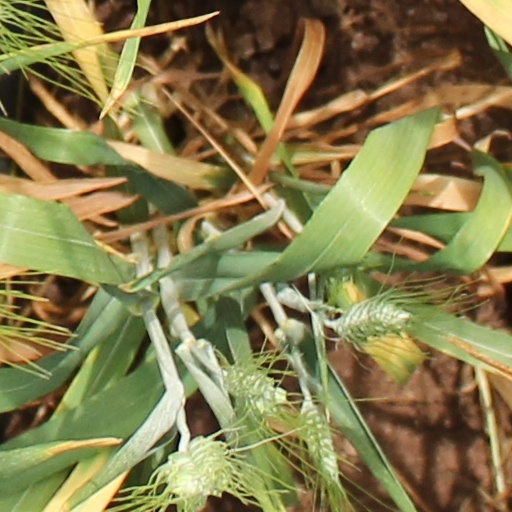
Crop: wheat